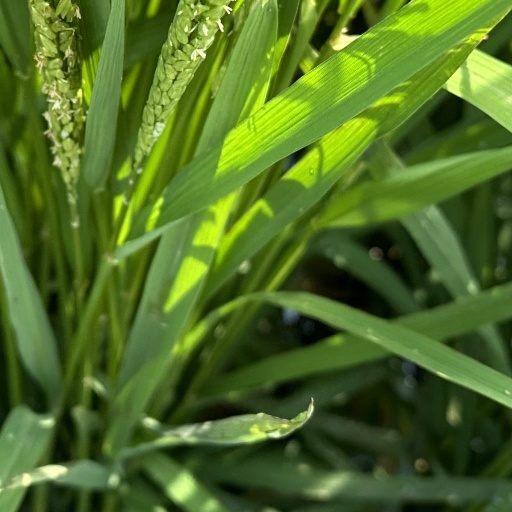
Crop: rice